Chikatetsu-akatsuka Station

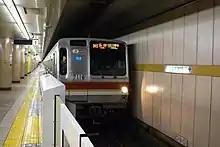
A -bound train approaches the platform, 2013

The station opened on 24 June 1983 as Eidan-Akatsuka Station. It was renamed Chikatetsu-Akatsuka on 1 April 2004, coinciding with the privatization of Tokyo Metro (formerly known as "Eidan").